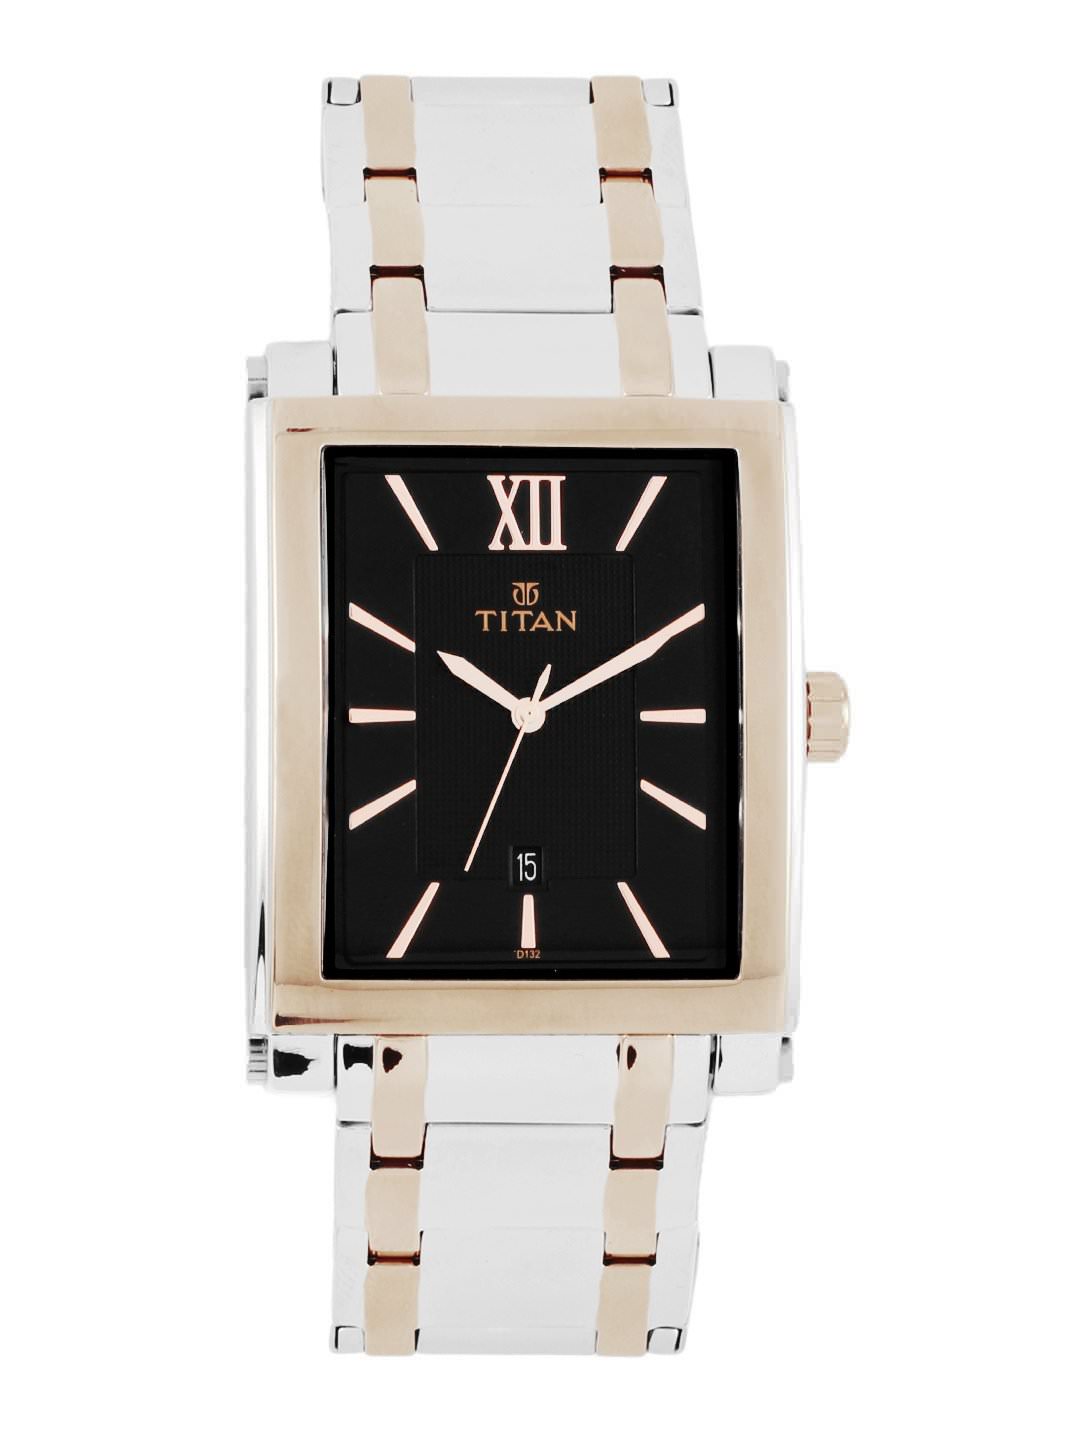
Titan Men Black Watch
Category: Accessories / Watches / Watches
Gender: Men
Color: Black
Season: Winter 2016
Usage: Casual